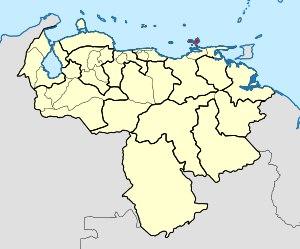
Le diocèse de Margarita est un diocèse de l'Église catholique au Venezuela, suffragant de l'archidiocèse de Cumaná.